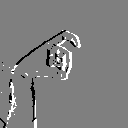
ASL letter: x